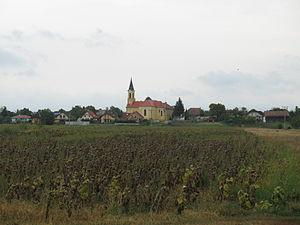
Veľký Biel est un village de Slovaquie situé dans la région de Bratislava.